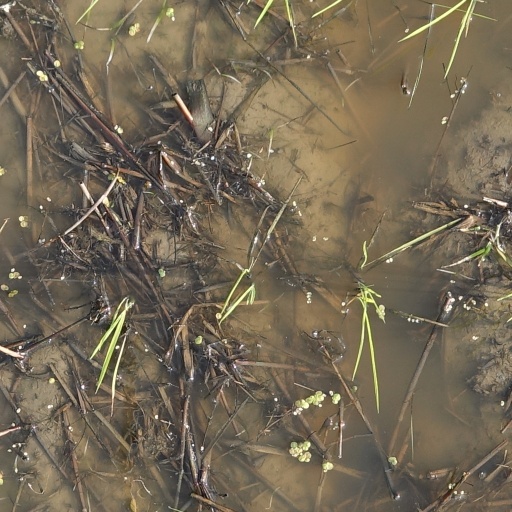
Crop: rice